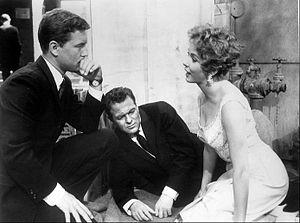
Biff Elliot, né le 26 juillet 1923 et mort le 15 août 2012, est un acteur américain.